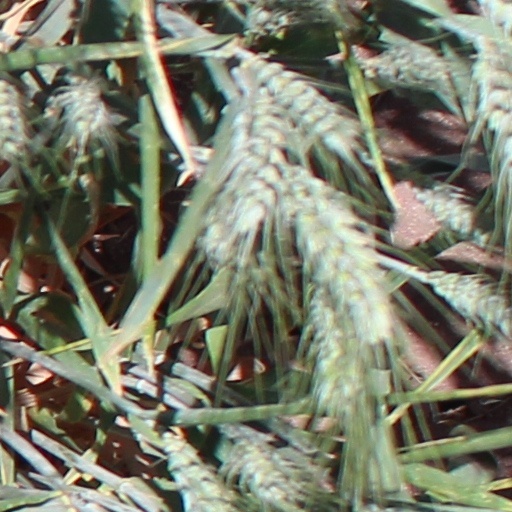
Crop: wheat